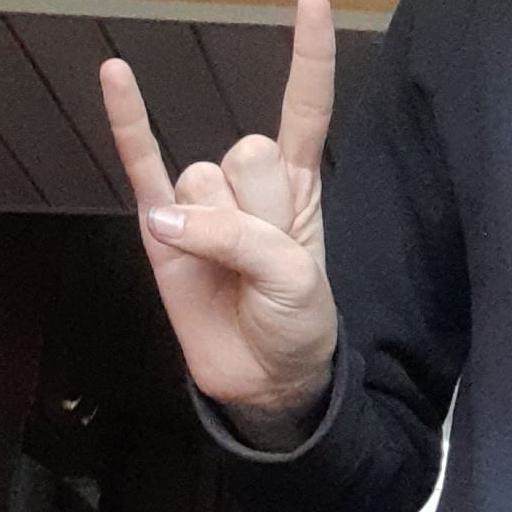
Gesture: rock